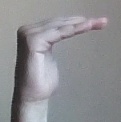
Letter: haa